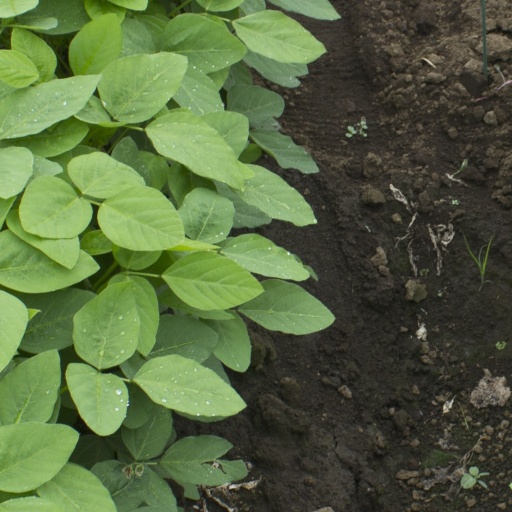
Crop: soybean